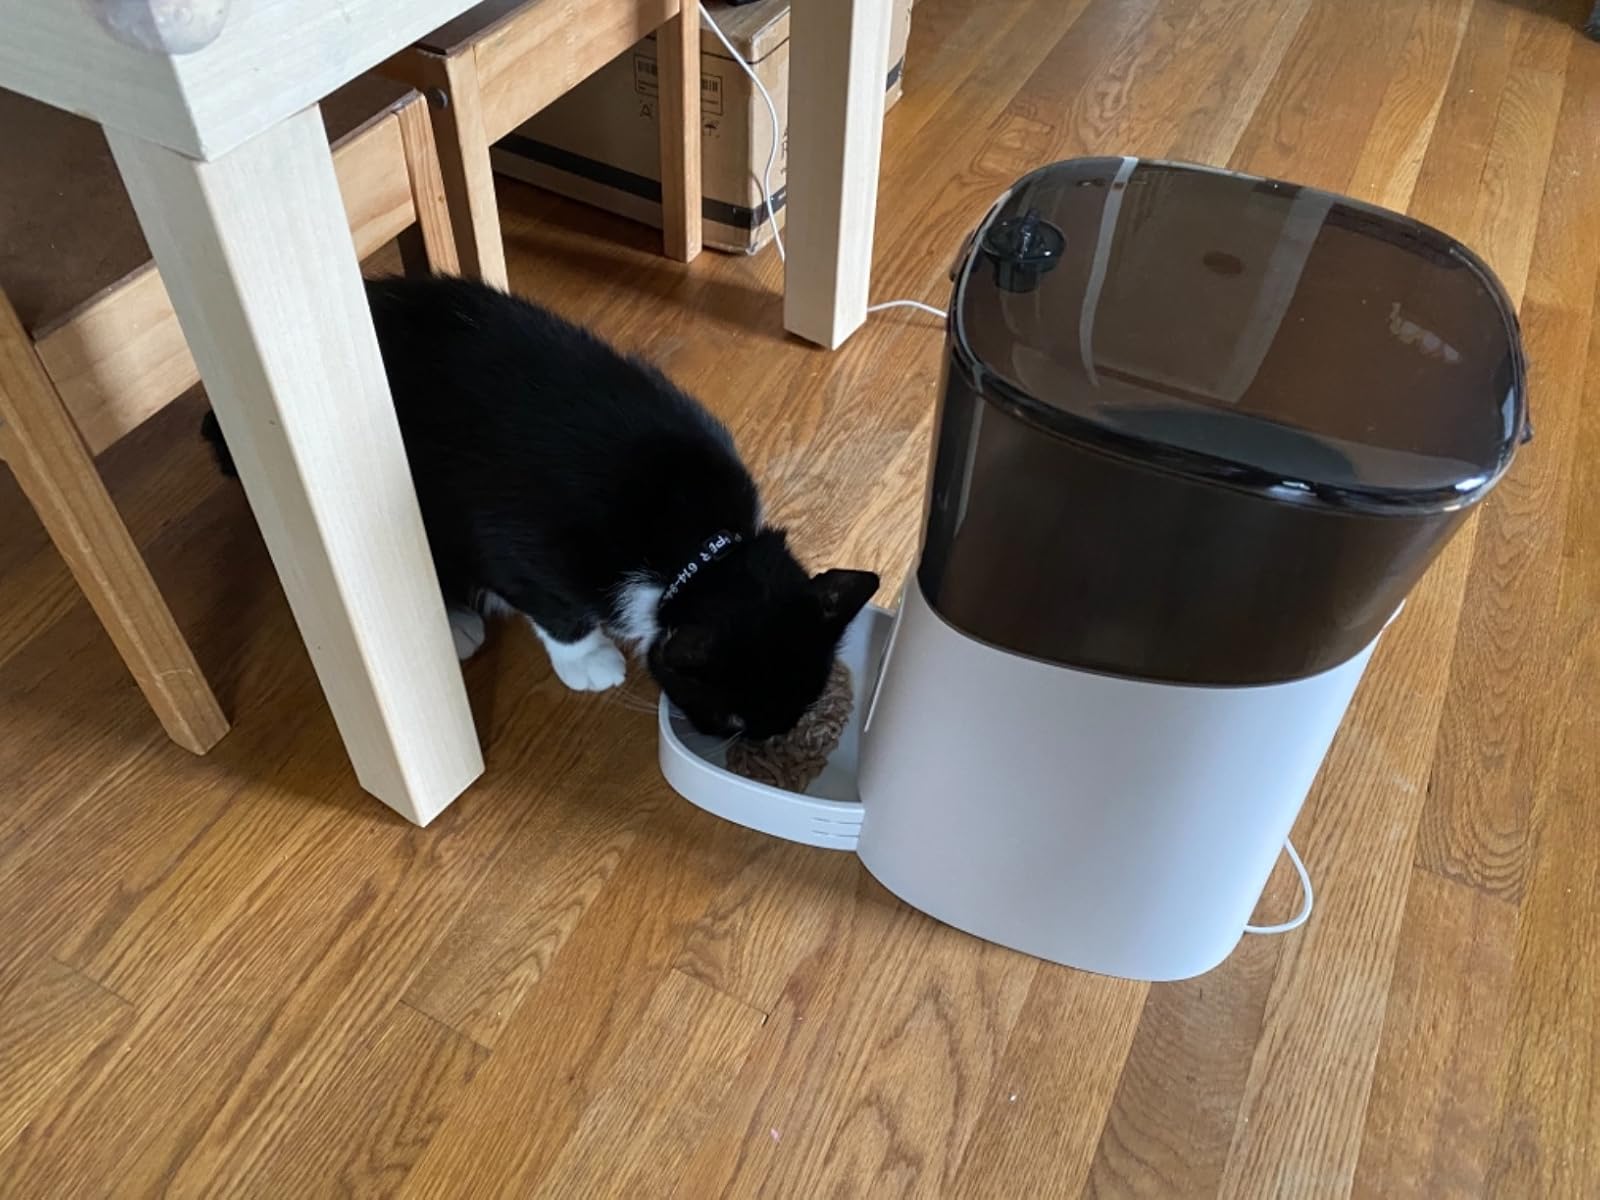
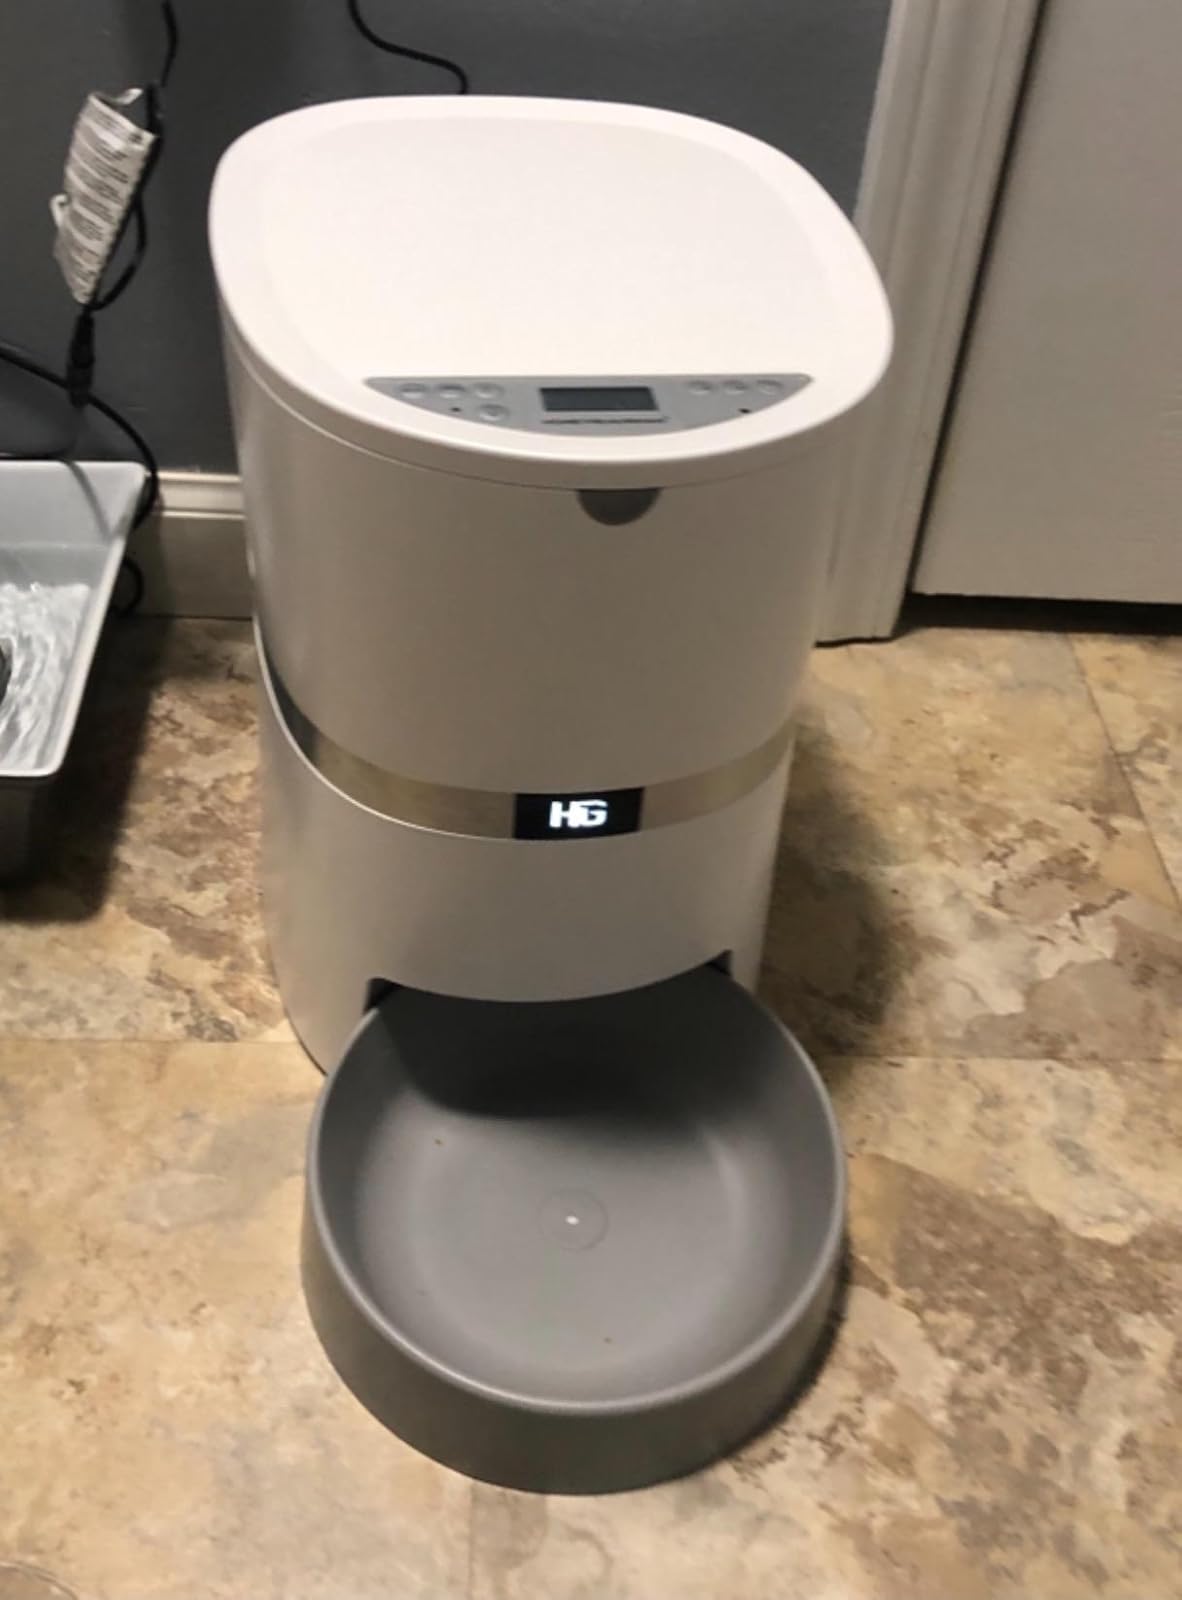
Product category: items_feeder
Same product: no